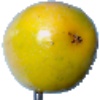
Label: Maracuja 1